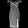
Label: Dress